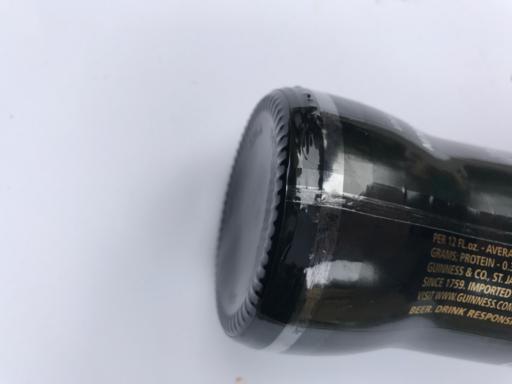
Waste category: glass